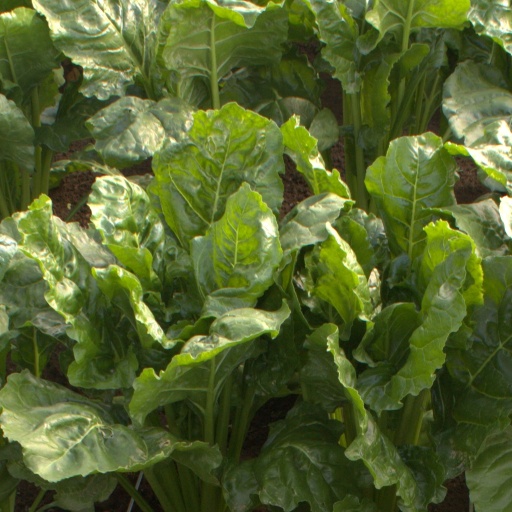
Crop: sugar beet